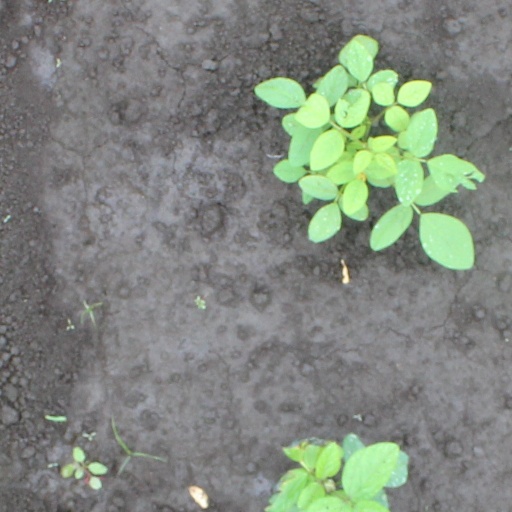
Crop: soybean